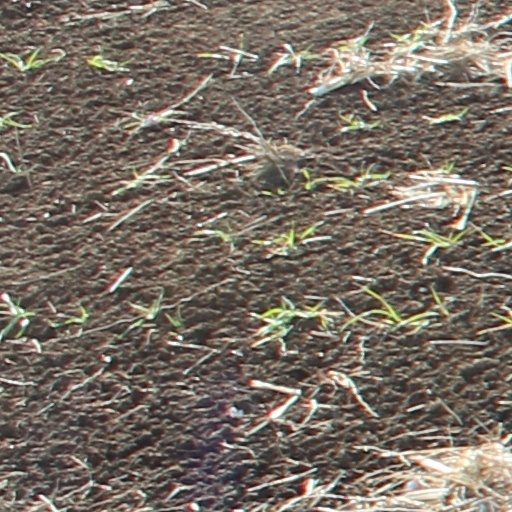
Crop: wheat